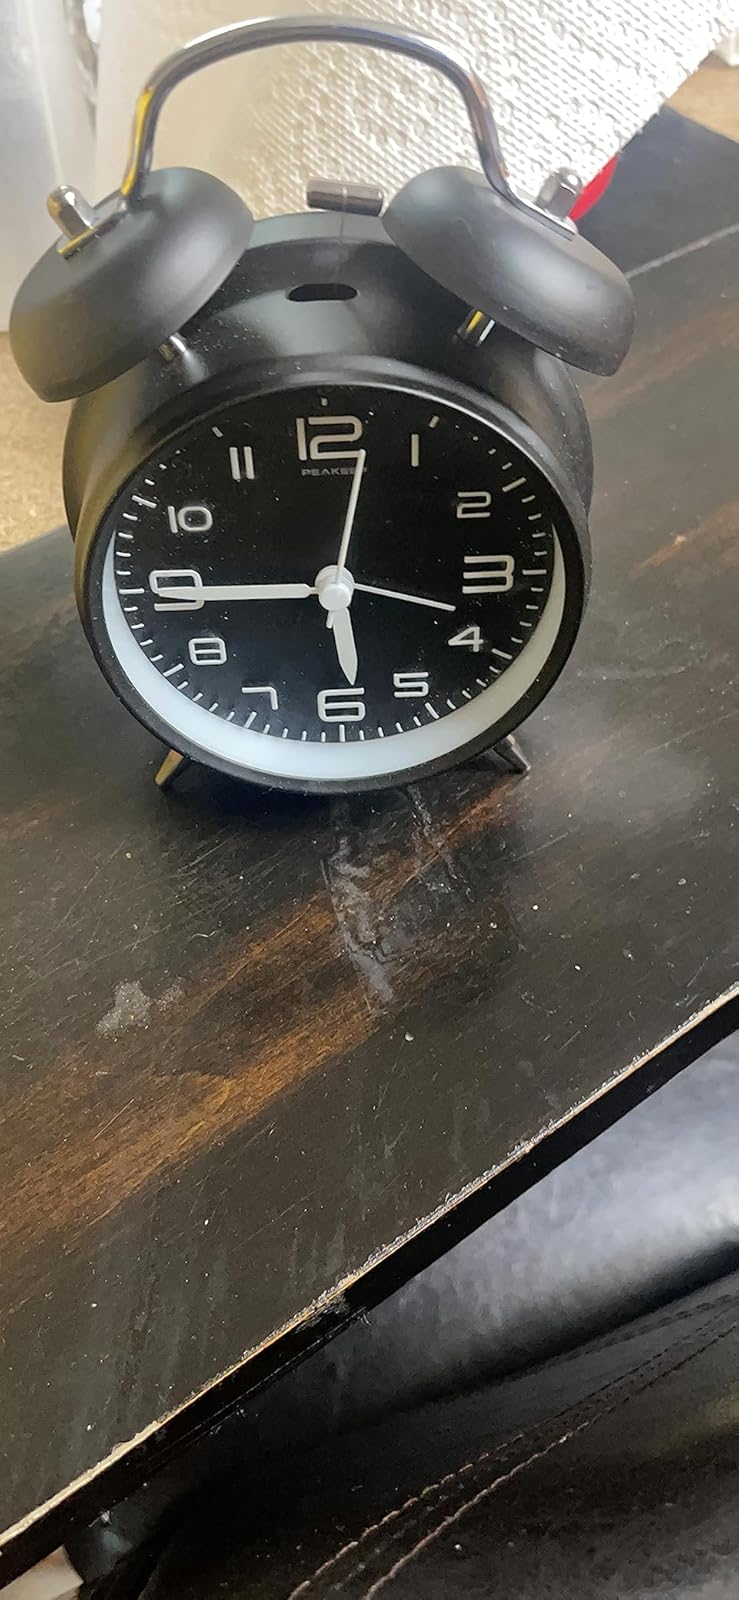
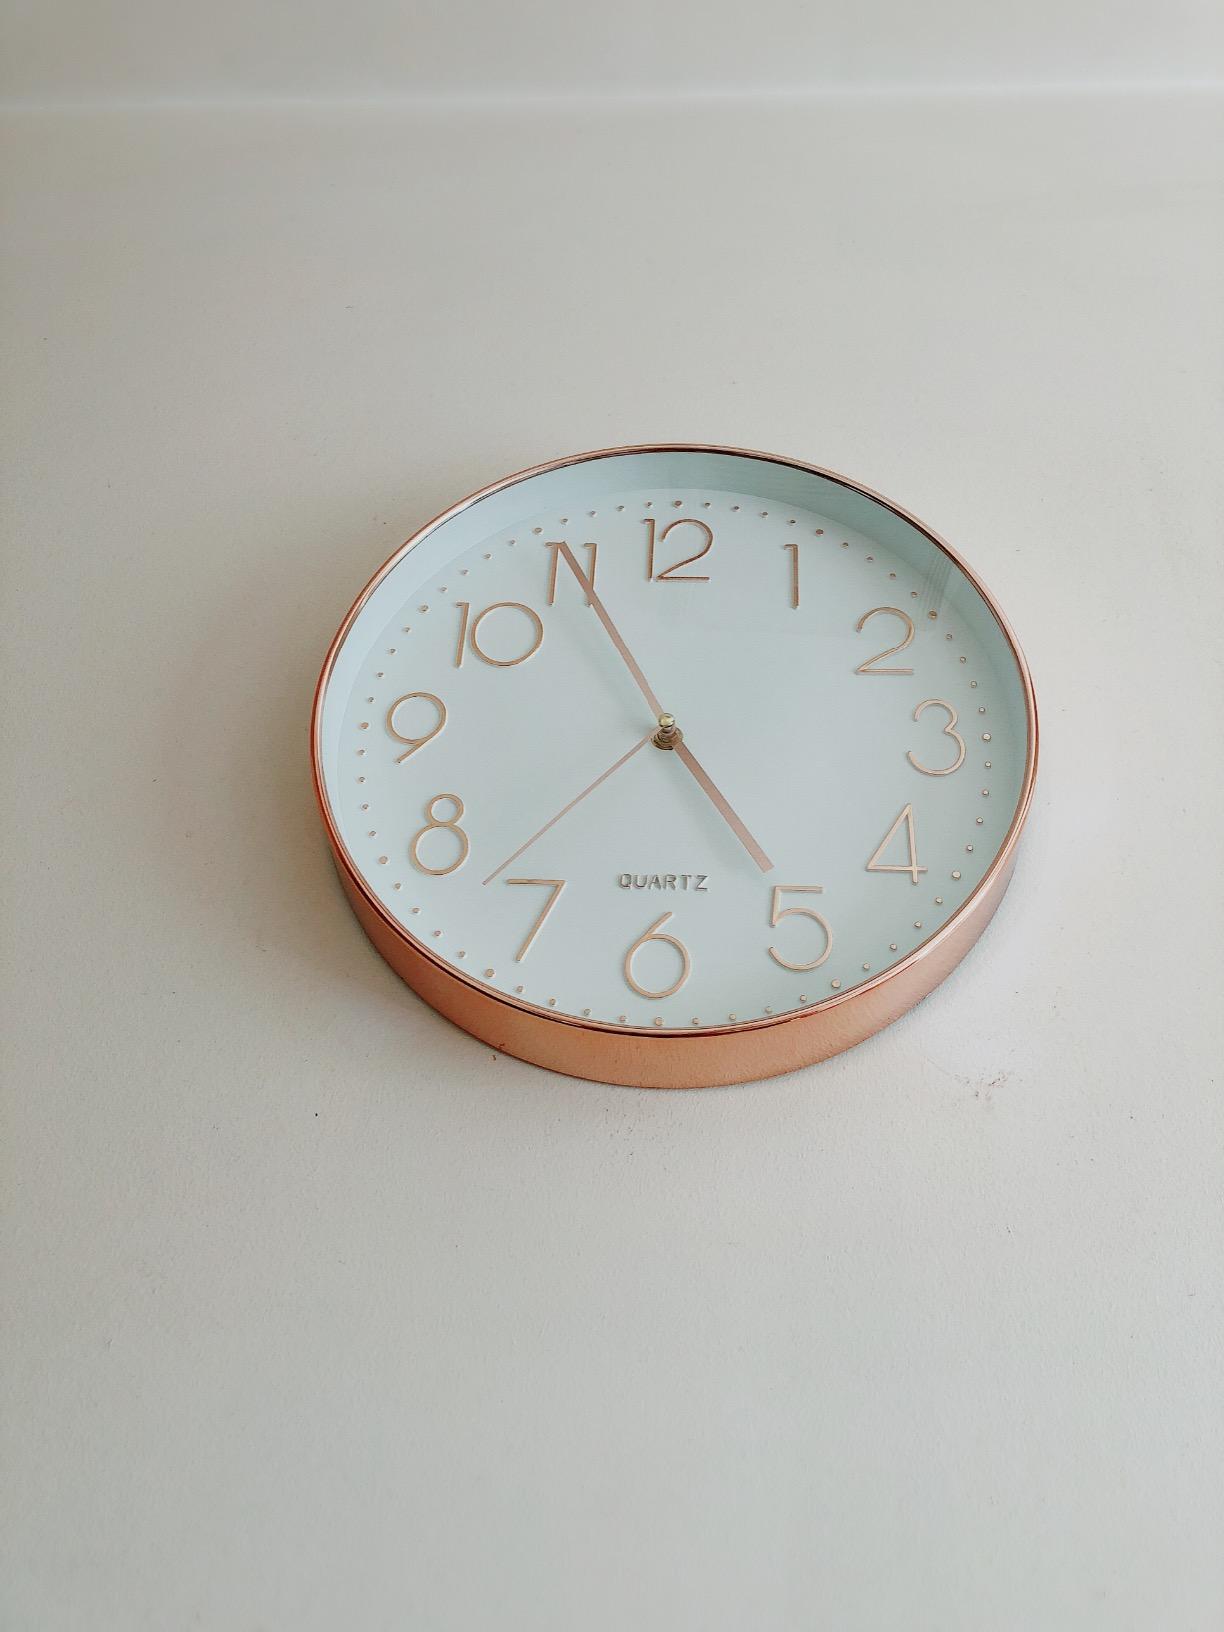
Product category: clock
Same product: no